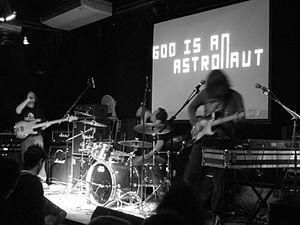
Cet article est une liste de groupes de post-rock classés par ordre alphabétique.
God Is an Astronaut — parfois abrégé en GIAA — est un groupe de post-rock irlandais, originaire du comté de Wicklow. L'univers musical du groupe, influencé notamment par Tangerine Dream, se caractérise par un style atmosphérique, aux frontières du space rock et du psychédélique. Le groupe est formé en 2002 par les frères jumeaux Kinsella alors âgés de 26 ans. Ils sont rejoints par le batteur Noel Healy qui enregistre dans la foulée ses parties du premier album The End of the Beginning. L’album sort sur le label des deux frères, Revive Records, et connaît un succès médiatique immédiat matérialisé par la diffusion de plusieurs de leurs clips sur des chaînes de télévisions musicales telles que MTV Europe ou MTV UK.